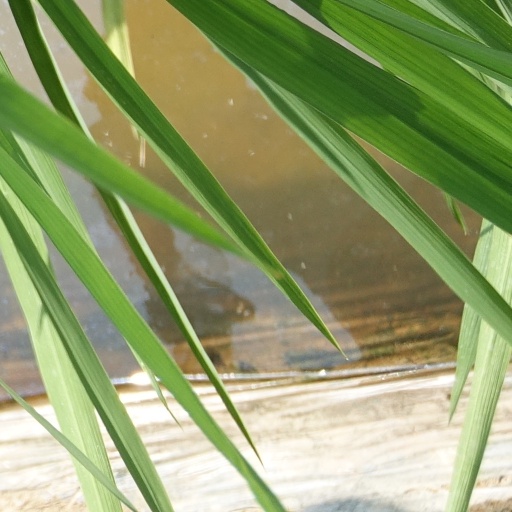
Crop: rice